Valentina Cortese

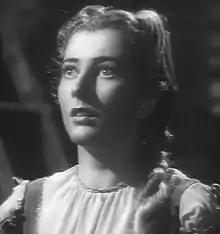
Cortese in "The Jester's Supper" (1942)

Valentina Elena Cortese Rossi di Coenzo (1 January 1923 – 10 July 2019), sometimes credited as Valentina Cortesa, was an Italian film and theatre actress. Her screen career spanned over 100 productions across over five decades, from 1941 until 1993. Cortese won the BAFTA Award for Best Actress in a Supporting Role, and was nominated for both an Academy Award and a Golden Globe, for her performance in the film "Day for Night" (1973). In 2013, she received the French Order of Arts and Letters.